Oakton–Skokie station

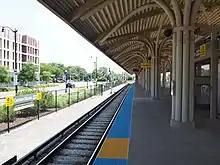

The station consists of an island platform at grade level located between the Yellow Line's two tracks; the eastern track serves trains to Dempster–Skokie, while the western track serves trains to Howard. Oakton–Skokie has two entrances: one located off of Oakton Street and the other off Skokie Boulevard near Searle Parkway.